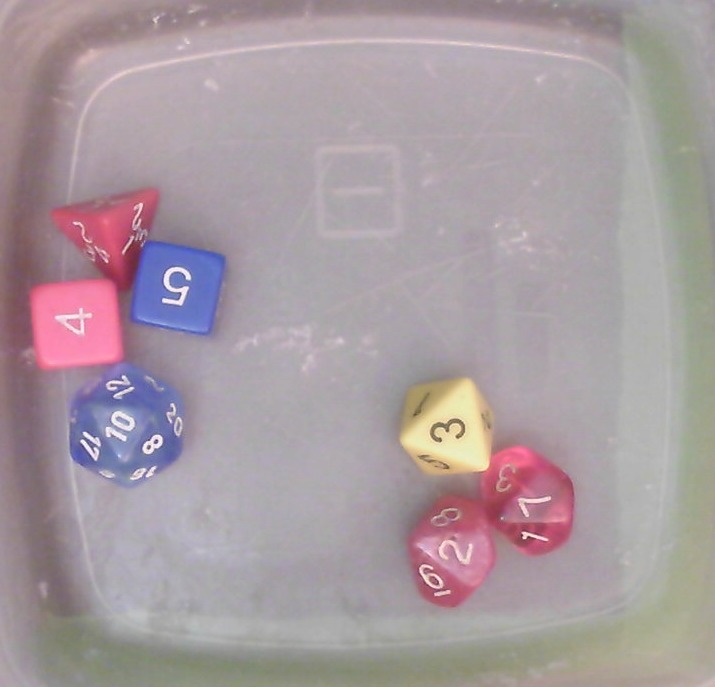
Dice in frame:
type: d4
value: 2
type: d6
value: 5
type: d6
value: 4
type: d8
value: 3
type: d10
value: 8
type: d10
value: 1
type: d20
value: 10
Label source: human
Face values trusted: no